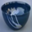
Label: bowl